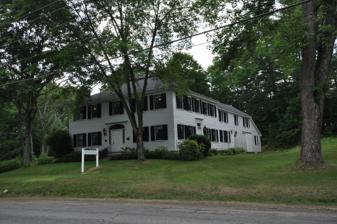
Building: Osgood Family House
Country: United States of America
Year built: 1810
Historic house in Maine, United States United States historic place Osgood Family House U.S. National Register of Historic Places Show map of Maine Show map of the United States Location Main St., Fryeburg, Maine Coordinates 44°0′42″N 70°59′15″W / 44.01167°N 70.98750°W / 44.01167; -70.98750 Area 1 acre (0.40 ha) Built 1810 ( 1810 ) Architectural style Federal NRHP reference No. 90000576 Added to NRHP April 5, 1990 The Osgood Family House is a historic house on Main Street in Fryeburg, Maine .  Built c. 1810, this two-story structure is one of the town's least-altered and best-preserved Federal style houses.  It was probably built by Henry Young Brown Osgood, and remained in the Osgood family until 1940.  It was listed on the National Register of Historic Places in 1990. It presently houses a law office. Description and history The main block of the Osgood House is a two-story wood-frame structure, five bays in width and depth, with a hip roof and a granite foundation.  A two-story gable-roofed ell extends to the west, ending in a small shed which replicates an earlier, similar structure.  The main entrance, facing east, is flanked by sidelight windows and topped by a louvered fan.  A secondary entrance is centered on the south facade, framed by pilasters and a transom window and entablature.  The interior follows a fairly typical Federal period central hall plan, with turned newel post and balusters, and applied sawn ornamentation.  Federal style paneling, door and window molding, and chair rails decorate the public rooms. The house was probably built by Henry Young Brown Osgood, who was named for one Fryeburg's early proprietors, although the land was bought, and may have been settled by, his father before him.  The house remained in the Osgood family until 1940.  Unlike other late-18th and early-19th century houses in Fryeburg, the Osgood House has not had later stylistic alterations made.  It underwent a restoration around the time of its listing on the National Register of Historic Places in 1990. See also National Register of Historic Places listings in Oxford County, Maine References